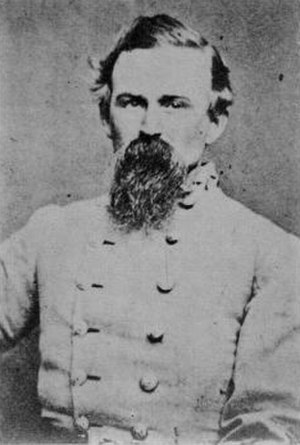
George P. Doles
George Pierce Doles var en forretninsmand fra Georgia og general i Sydstaternes hær i den Amerikanske borgerkrig. Hans mænd spillede en nøglerolle på førstedagen af Slaget ved Gettysburg ved at slå Unionens 11. Korps på flugt.